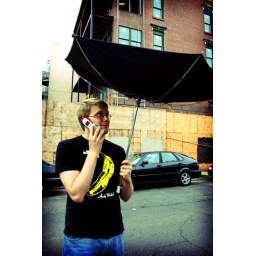
We stayed at his house in Hoboken, NJ. I slept on the kitchen floor with Becki.